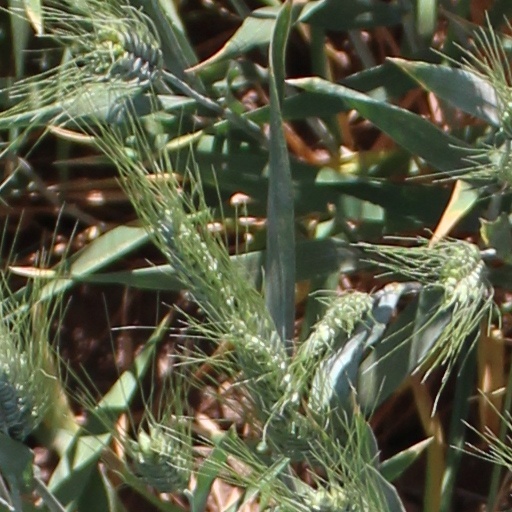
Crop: wheat